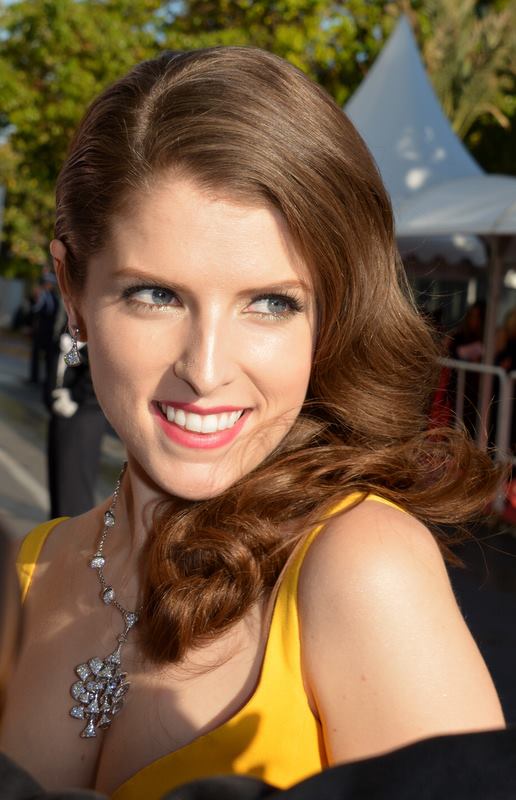
แอนนา เคนดริก

| name = แอนนา เคนดริก
| image = Anna Kendrick Cannes 2016 2.jpg
| caption = เคนดริกในงานเทศกาลภาพยนตร์กาน 2016
| birthplace = พอร์ตแลนด์ รัฐเมน สหรัฐอเมริกา
| yearsactive = 1998–ปัจจุบัน
| occupation = นักแสดง, นักร้อง
แอนนา เคนดริก () เกิดเมื่อวันที่ 9 สิงหาคม ค.ศ. 1985 เป็นนักแสดงและนักร้องหญิงชาวอเมริกัน เคนดริกเป็นที่รู้จักในบท นาตาลี คีเนอร์ ในภาพยนตร์ปี 2009 เรื่อง "Up in the Air (film)|Up in the Air" บทเจสซิกา สแตนลีย์ ในภาพยนตร์ชุด "The Twilight Saga (film series)|Twilight Saga" และบท รีเบคก้า ในภาพยนตร์ชุด Pitch Perfect อีกทั้งยังแสดงในภาพยนตร์เพลงที่ดัดแปลงจากบทละครบรอดเวย์ชื่อดังอย่าง Into the woods ผลงานของเธออื่นเช่นภาพยนตร์เรื่อง "Rocket Science (film)|Rocket Science" และละครเพลง บรอดเวย์เรื่อง "High Society (musical)|High Society" เคนดริกได้รับการเสนอชื่อเข้าชิงรางวัลโทนี รางวัลแซกอวอร์ด รางวัลบาฟต้า รางวัลลูกโลกทองคำ รางวัลออสการ์
== อ้างอิง ==
หมวดหมู่:นักแสดงอเมริกัน
หมวดหมู่:นักแสดงเด็กชาวอเมริกัน
หมวดหมู่:บุคคลจากพอร์ตแลนด์ (รัฐเมน)
หมวดหมู่:ชาวอเมริกันเชื้อสายสกอตแลนด์
หมวดหมู่:ชาวอเมริกันเชื้อสายอังกฤษ
หมวดหมู่:ชาวอเมริกันเชื้อสายไอริช